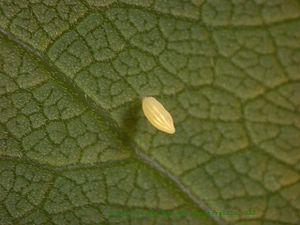
Catopsilia pomona est un insecte lépidoptère de la famille des Pieridae, de la sous-famille des Coliadinae et du genre Catopsilia.